Leipzig

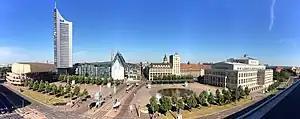
Augustusplatz

Leipzig (Upper Saxon:) is the most populous city in the German state of Saxony. The city has a population of 628,718 inhabitants as of 2023. It is the eighth-largest city in Germany and is part of the Central German Metropolitan Region. The name of the city is usually interpreted as a Slavic term meaning "place of linden trees", in line with many other Slavic placenames in the region.